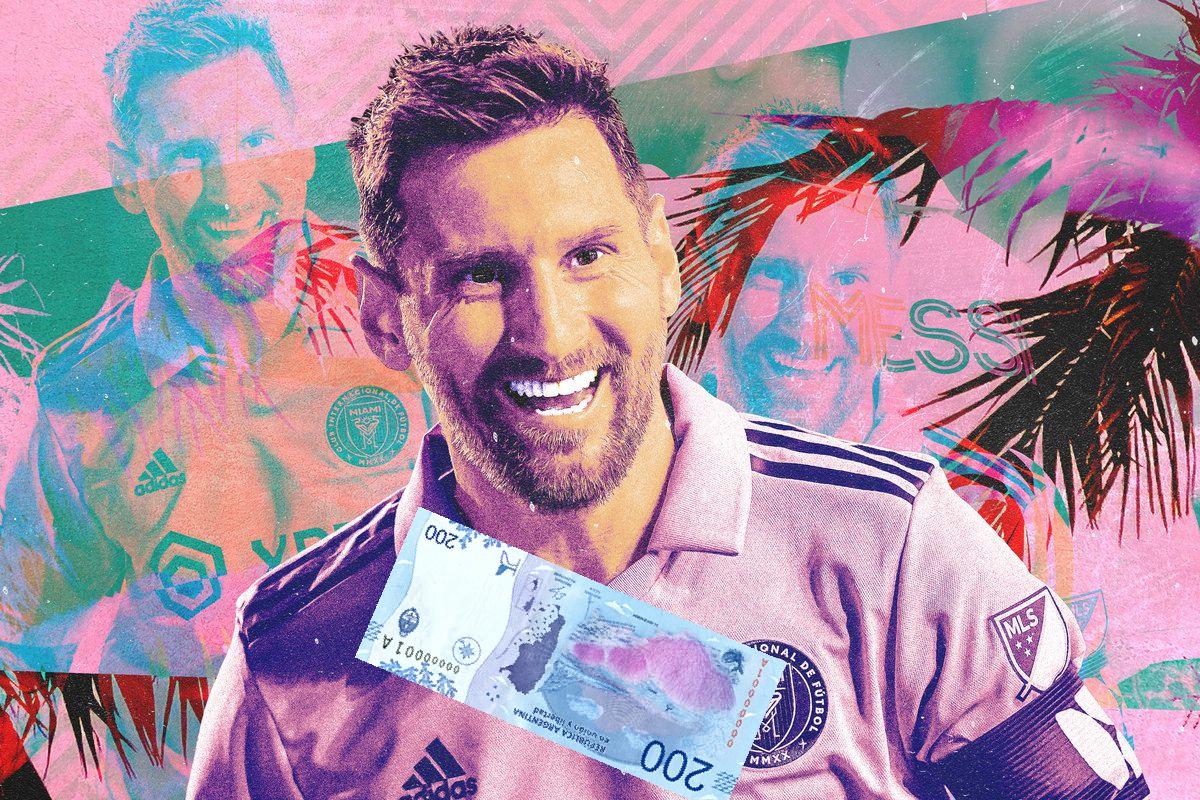
Denominación: 200